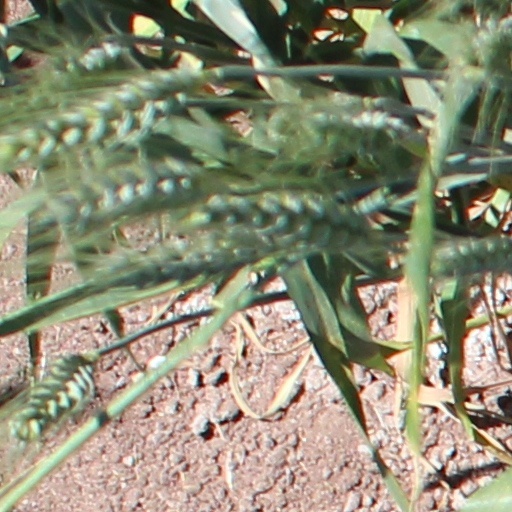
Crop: wheat